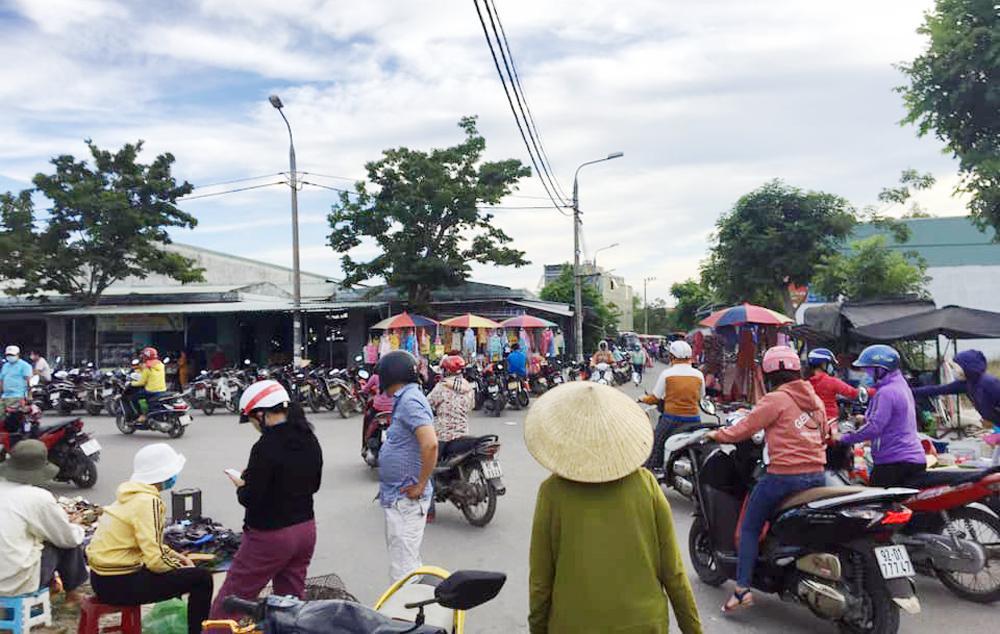
người phụ nữ mặc áo khoác màu vàng và đội mũ màu trắng thì đang ngồi trên một cái ghế nhựa